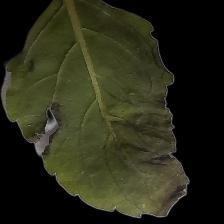
Plant: Tulsi